Demeter

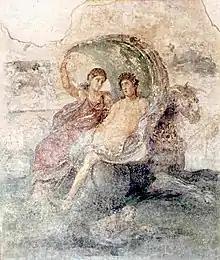
Dionysus (Bacchus) and Demeter (Ceres), antique fresco in Stabiae, 1st century

Hesiod's "Theogony" (c. 700 BC) describes Demeter as the second child of the Titans Cronus and Rhea, and the sister of Hestia, Hera, Hades, Poseidon, and Zeus. Alongside the rest of her sisters and brothers with the exception of her youngest brother Zeus, Demeter was swallowed as a newborn by her father due to his fear of being overthrown by one of his children; she was later freed when Zeus made Cronus disgorge all of his children by giving him an emetic. Zeus then led his siblings in a war against their father and the other Titans. Cronus was supplanted by this new generation of deities; and Demeter thus became one of the Olympian gods, the new rulers of the cosmos, alongside her brothers and sisters.